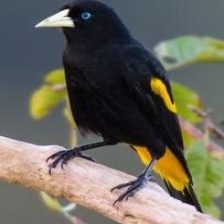
Species: YELLOW CACIQUE
Scientific name: CACICUS CELA